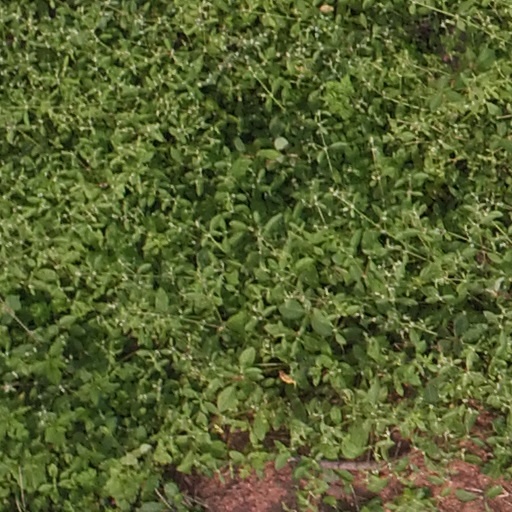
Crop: maize; corn